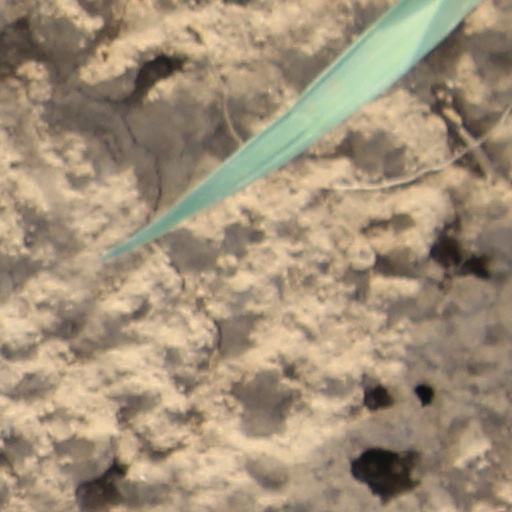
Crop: wheat